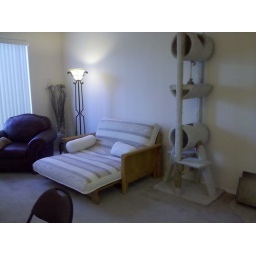
Cat tree pines away while future occupants hide under bed